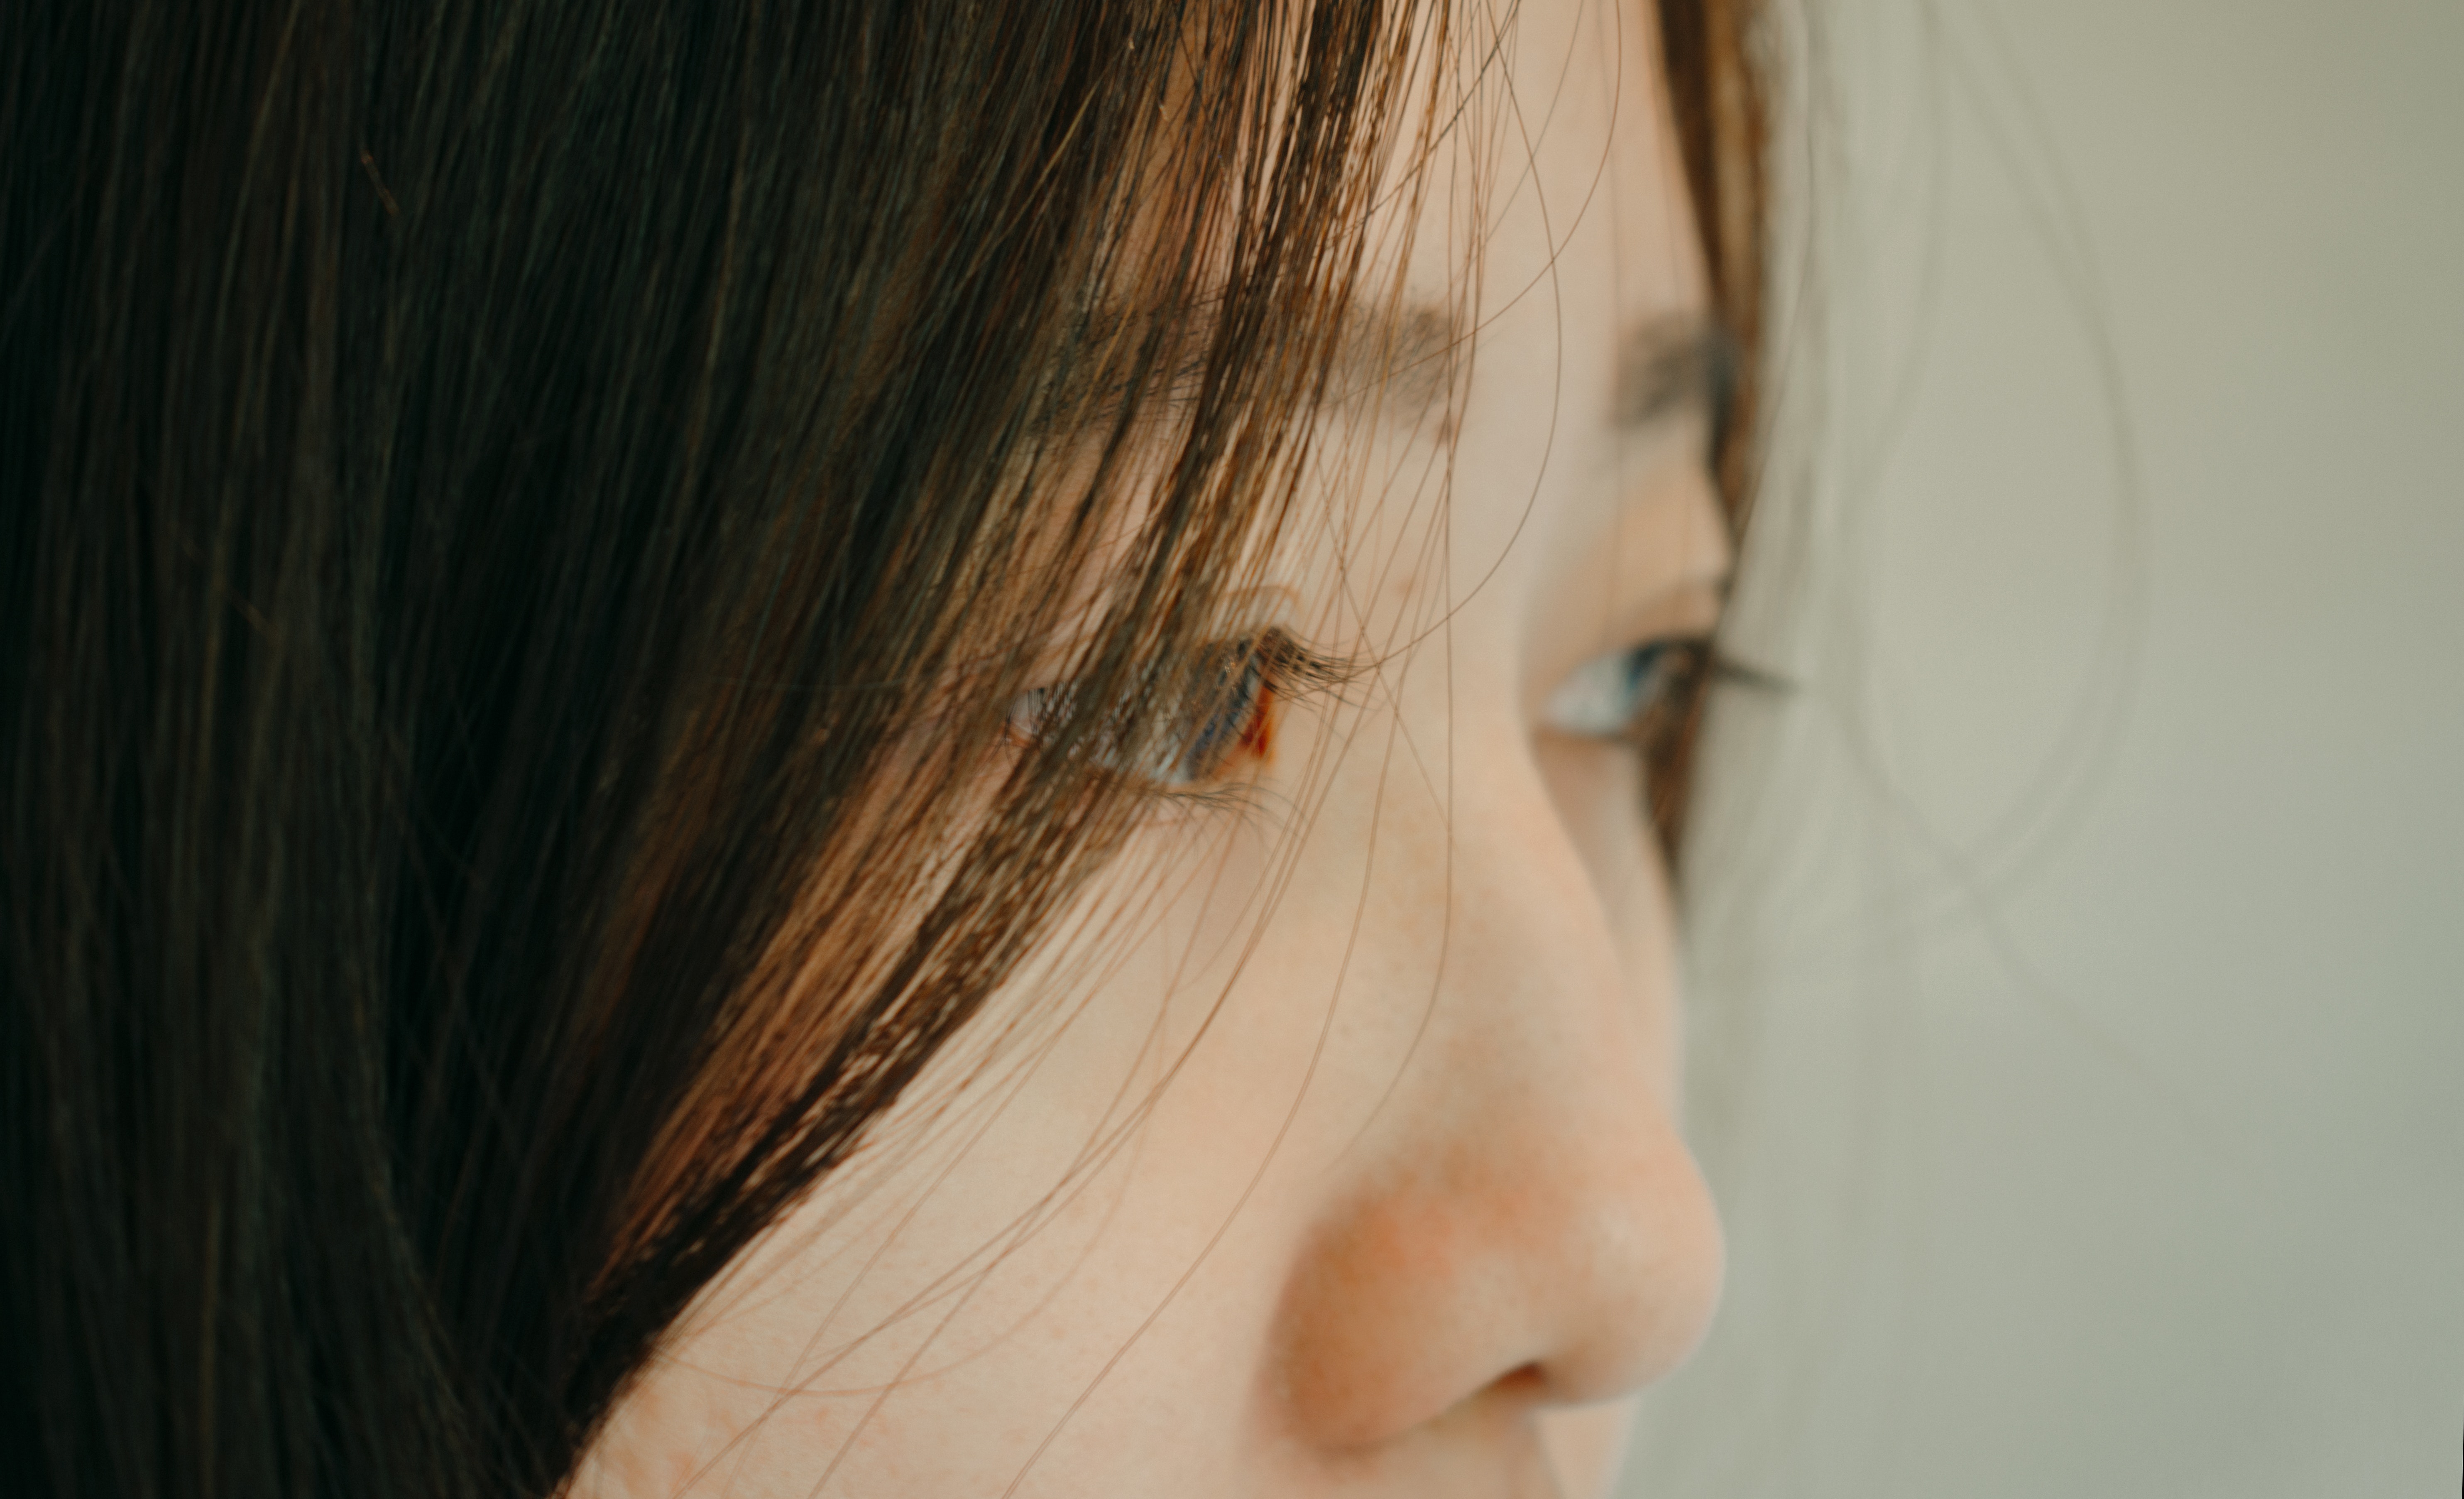
face, hair, cheek, nose, eyebrow, skin, ear, chin, lip, forehead, hairstyle, eyelash, head, beauty, eye, organ, close up, neck, jaw, blond, brown hair, long hair, hair coloring, bangs, black hair, feathered hair, layered hair, fashion accessory, Step cutting, body piercing